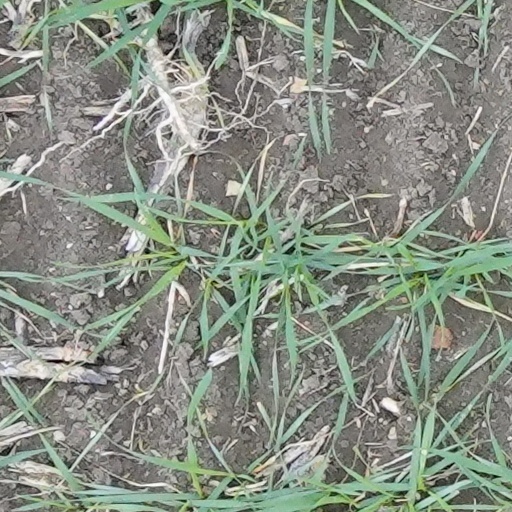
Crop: wheat